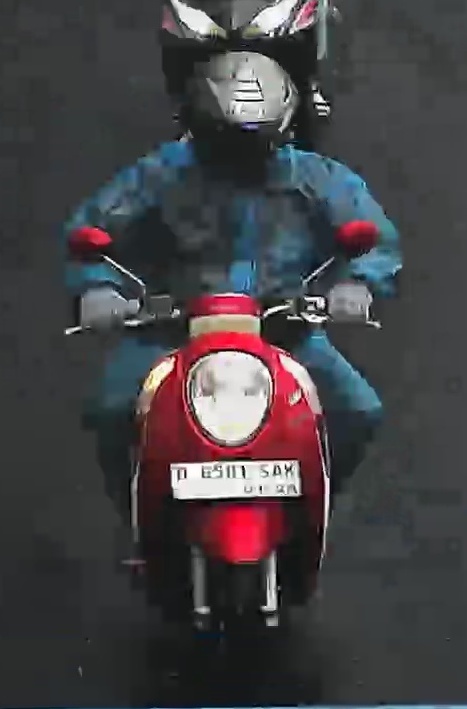
person-with-helmet: 1
person-without-helmet: 0